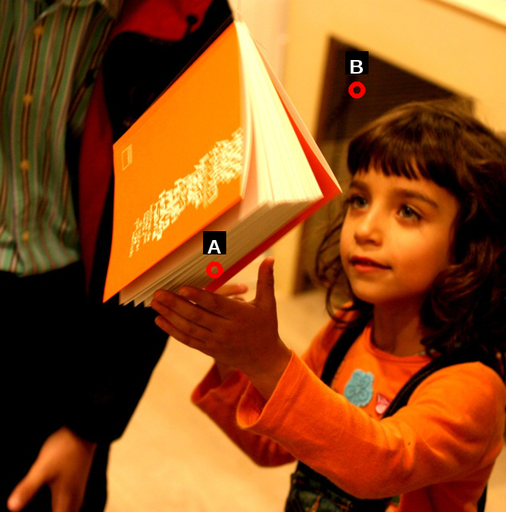
Question: Two points are circled on the image, labeled by A and B beside each circle. Which point is closer to the camera?
Select from the following choices.
(A) A is closer
(B) B is closer
Answer: A